Mesa Verde region

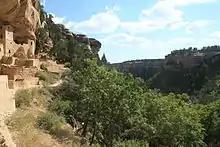
Mesa Verde National Park, Colorado. Cliff Canyon, as seen from the Cliff Palace.

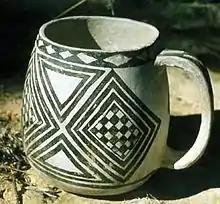
Mesa Verde mug, made in 13th century, MVNP museum collections

The Mesa Verde Region is a portion of the Colorado Plateau in the United States that extends through parts of New Mexico, Colorado and Utah. It is bounded by the San Juan River to the south, the Piedra River to the east, the San Juan Mountains to the north and the Colorado River to the west.